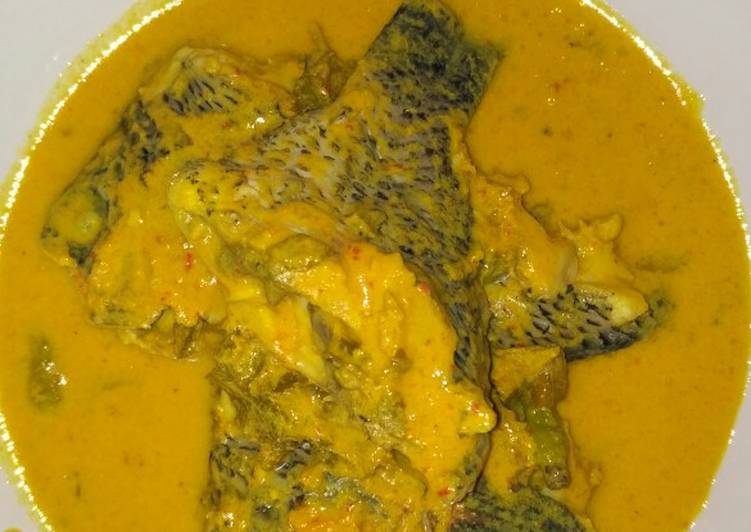
Label: gulai_ikan